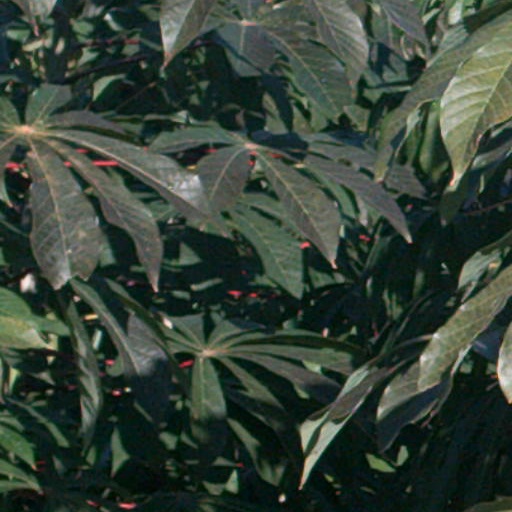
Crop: cassava